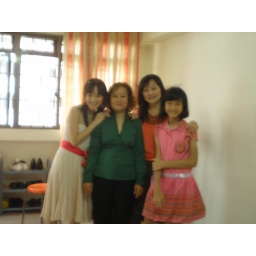
around the tiger in green